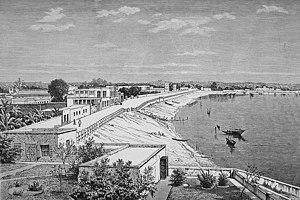
Chandernagor ou Chandannagar est une ville du Bengale-Occidental située sur la rive droite du Hooghly, à une trentaine de kilomètres au nord de Calcutta. La ville comptait 150 000 habitants au recensement de 2001.